Faro, Portugal

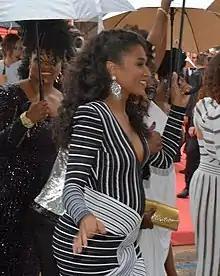
Sara Martins, 2018

Faro is served by the centrally located Faro railway station, and a smaller halt in the east of the city at Bom João. The main station is operated by the national railway operator Comboios de Portugal (CP), which operates the Alfa Pendular, Intercidades and CP Regional routes, as well as a special service during the summer, the InterRegional line. The Alfa Pendular service connects Faro to the North and terminates in Porto. The Intercidades and InterRegional services connect Faro to Lisbon. The CP Regional service operates across the east and west Algarve and connects Faro to Lagos in the west Algarve, and Vila Real de Santo António in the east Algarve. Bom João is only served by the CP Regional trains heading east. Despite the proximity of Seville, it is not connected by train.